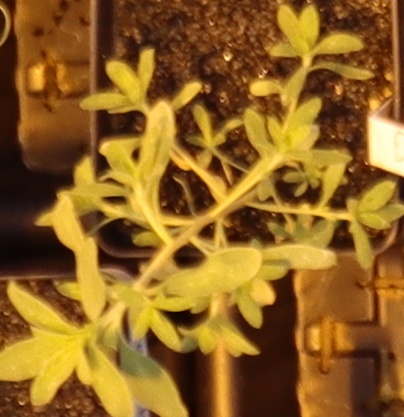
Label: Kochia